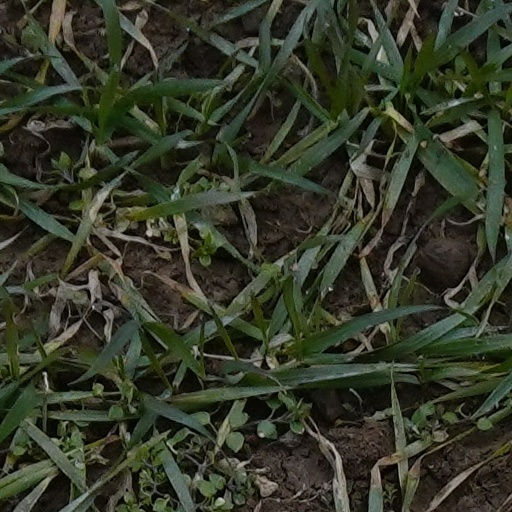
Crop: wheat